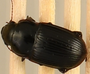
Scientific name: Euryderus grossus
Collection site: Central Plains Experimental Range NEON (CPER), plot CPER_003